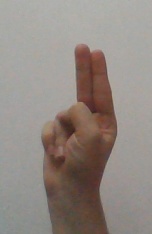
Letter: taa